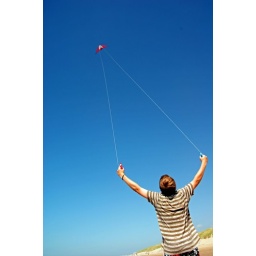
Red bird in a blue sky